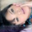
Label: woman